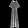
Label: Dress